Lego Mindstorms

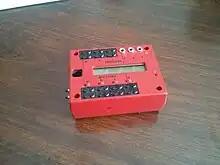
MIT Media Lab's "Red Brick" served as the prototype for Lego Mindstorms' RCX.

The Lego Mindstorms team used the insights that MIT researchers discovered from testing the 3rd Generation Logo Brick ("Red Brick") in schools as the basis for the development of the mass-produced programmable brick. The physical programmable brick was re-engineered from the ground up, as the experimental programmable bricks were not designed for robustness or cost-effective manufacturing. The programming language of the product was developed with help from members of the MIT Media lab. Lego decided to use a visual programming language for Mindstorms, inspired by the LOGOBlocks language previously used with programmable brick experiments, in order to make the product accessible to children who might be unfamiliar with programming. While the technology that Mindstorms was based on was aimed towards "all children", the chosen target demographic of Lego Mindstorms was intentionally narrow, in order to garner positive press by outselling expectations. The decision was made to aim the product towards 10 to 14-year-old boys, partly because it was Lego's main target demographic, and partly based on market research (not substantiated by the findings of the MIT Media Lab) which concluded that this demographic would be most attracted to computerized toys. This choice of target demographic directly informed the color of the RCX brick (which was made yellow and black to resemble construction equipment) and the sample uses for the Mindstorms kit (such as making autonomous robots).